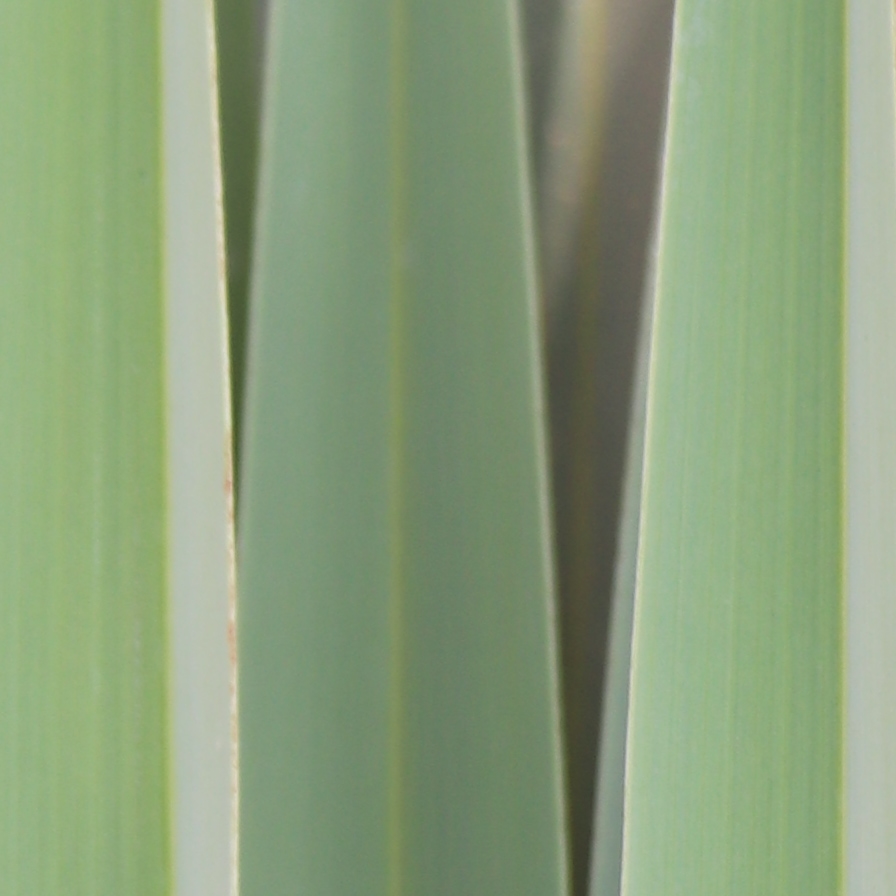
Label: Healthy